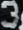
Number: 3